British Academy Games Awards

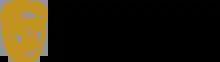

The BAFTA Games Awards or British Academy Games Awards are an annual British awards ceremony honouring "outstanding creative achievement" in the video game industry. First presented in 2004 following the restructuring of the BAFTA Interactive Entertainment Awards, the awards are presented by the British Academy of Film and Television Arts (BAFTA).